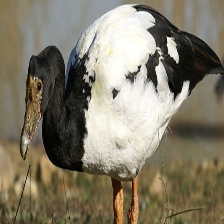
Species: MAGPIE GOOSE
Scientific name: ANSERANAS SEMIPALMATA
ImageNet parent category: goose